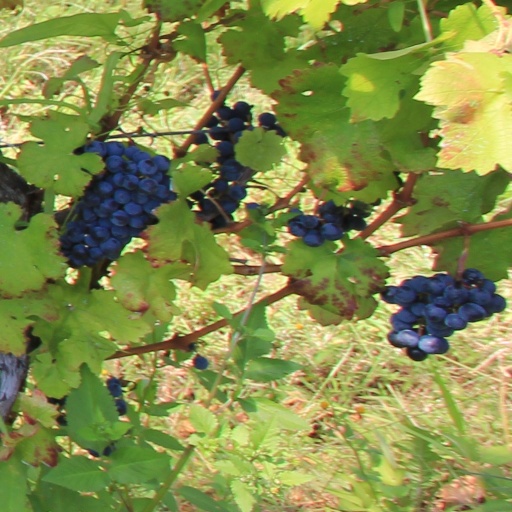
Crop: grape